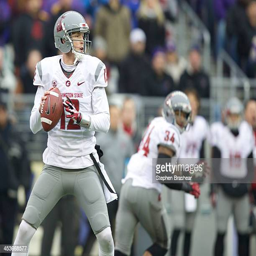
american football player passes the ball during the first half of a game